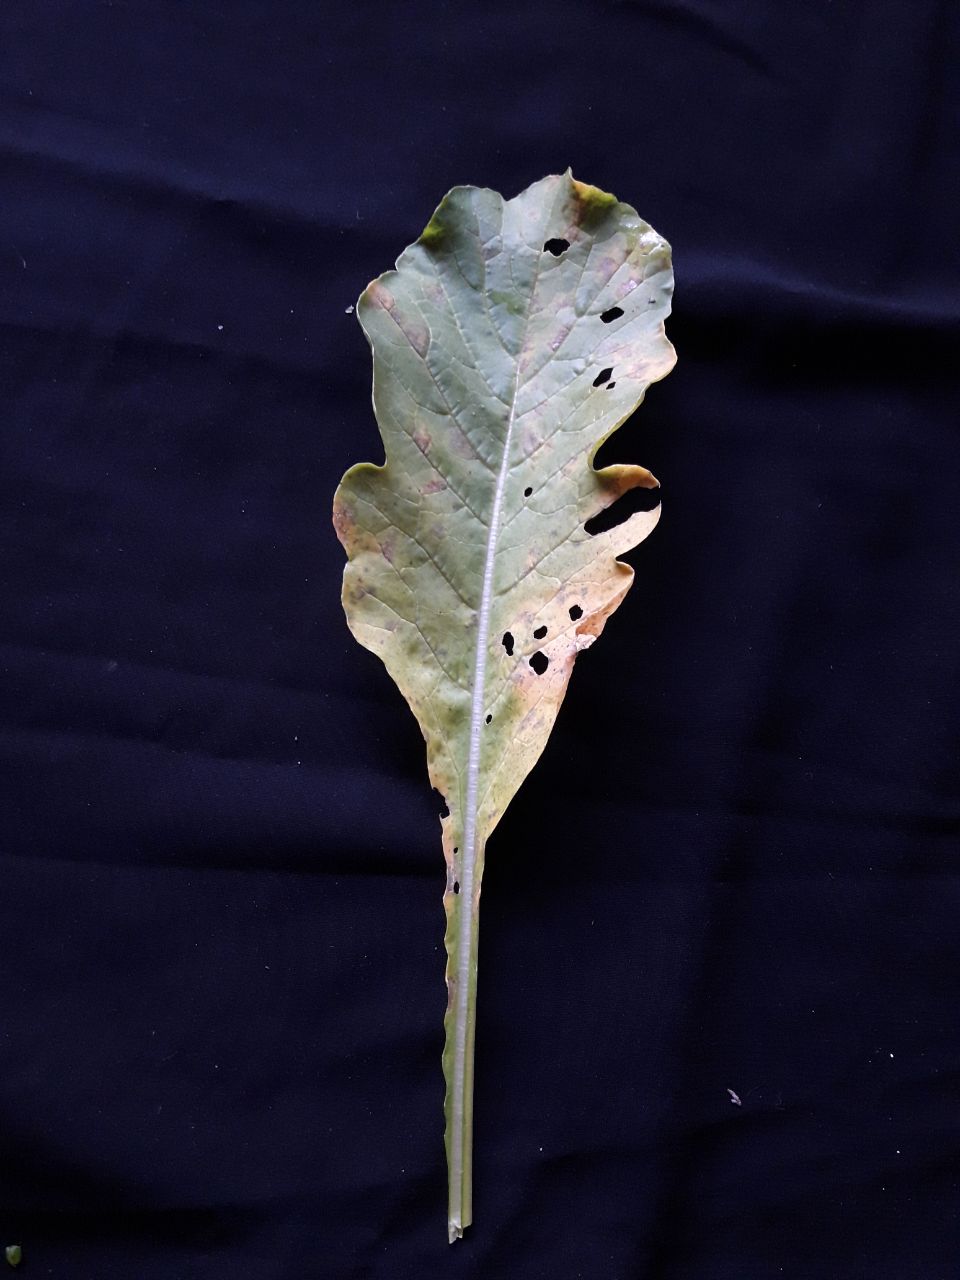
Label: flea beetle